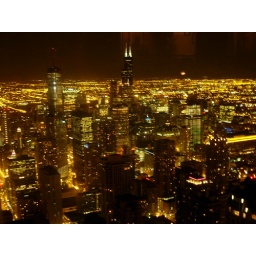
the view from the roof of the 3rd tallest building in the city, maybe the most concrete high rise in the States.